Shaodong

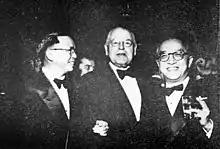
Tsiang Tingfu (left)

In 5 AD during the Western Han dynasty, The State of Zhaoyang (昭阳侯国) was established in what is now Tongyi Village (同意村), Dahetang Subdistrict (大禾塘街道), belonging to Lingling Commandery (零陵郡).